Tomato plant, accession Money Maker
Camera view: bottom (45 deg); turntable rotation: 330 degrees
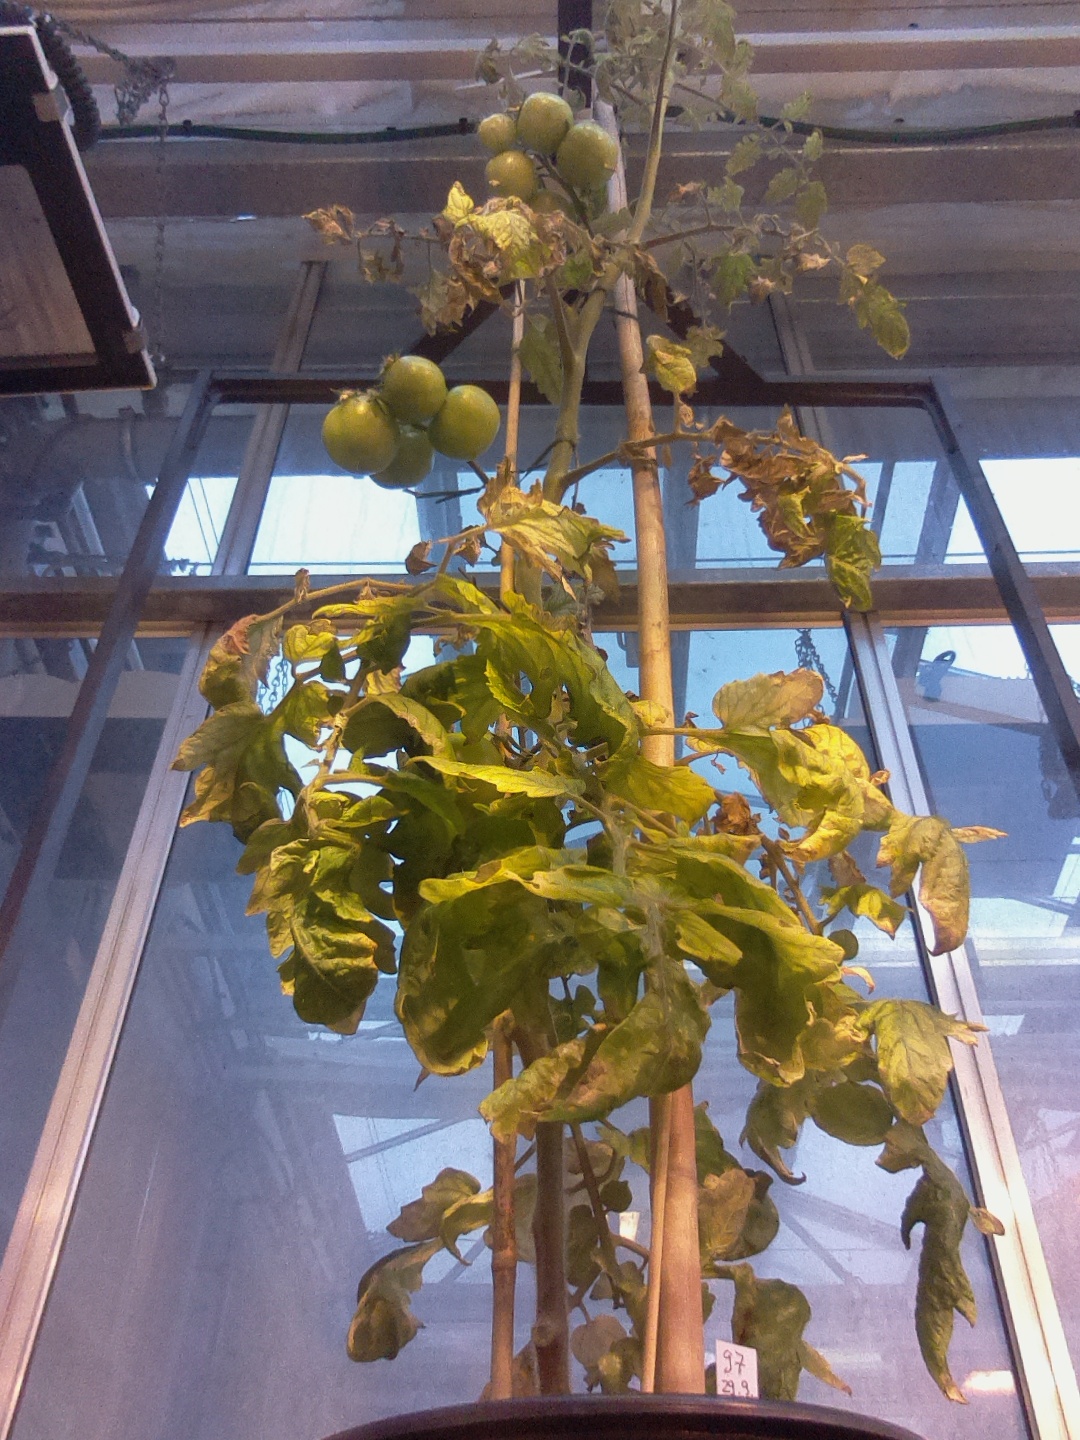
BBCH growth stage 80: fruits start showing typical ripe color (orange -> red)